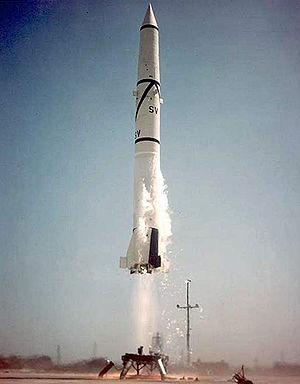
En astronautique, on appelle propergol liquide tout système chimique composé d'un ou plusieurs ergols stockés à l'état liquide pour produire, par décomposition ou par combustion, un mélange gazeux dont la détente à travers une tuyère fournit une force de poussée. De tels propergols ne permettent pas d'atteindre des vitesses très élevées mais offrent une poussée suffisante pendant le temps nécessaire pour s'affranchir de la pesanteur et placer des charges utiles en orbite. Ils sont donc couramment utilisés pour fournir l'impulsion nécessaire au décollage des lanceurs et pour les manœuvrer dans l'espace.
Le PGM-11 Redstone est un missile balistique sol-sol de courte portée à ogive nucléaire ou conventionnelle de l'Armée de terre américaine développé dans les années 1950 et qui fut en service de 1958 à 1964.
Cette page présente la chronologie des événements qui se sont produits avant l'année 1957 dans le domaine de l'astronautique, que ce soit dans le domaine technique que celui des idées, croyances et théories.